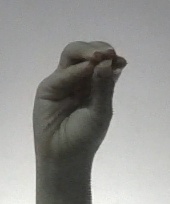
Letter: ha